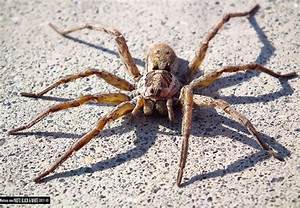
Label: spider